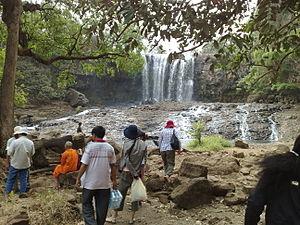
Mondol Kiri est une province du Cambodge. Elle comprend 5 districts :